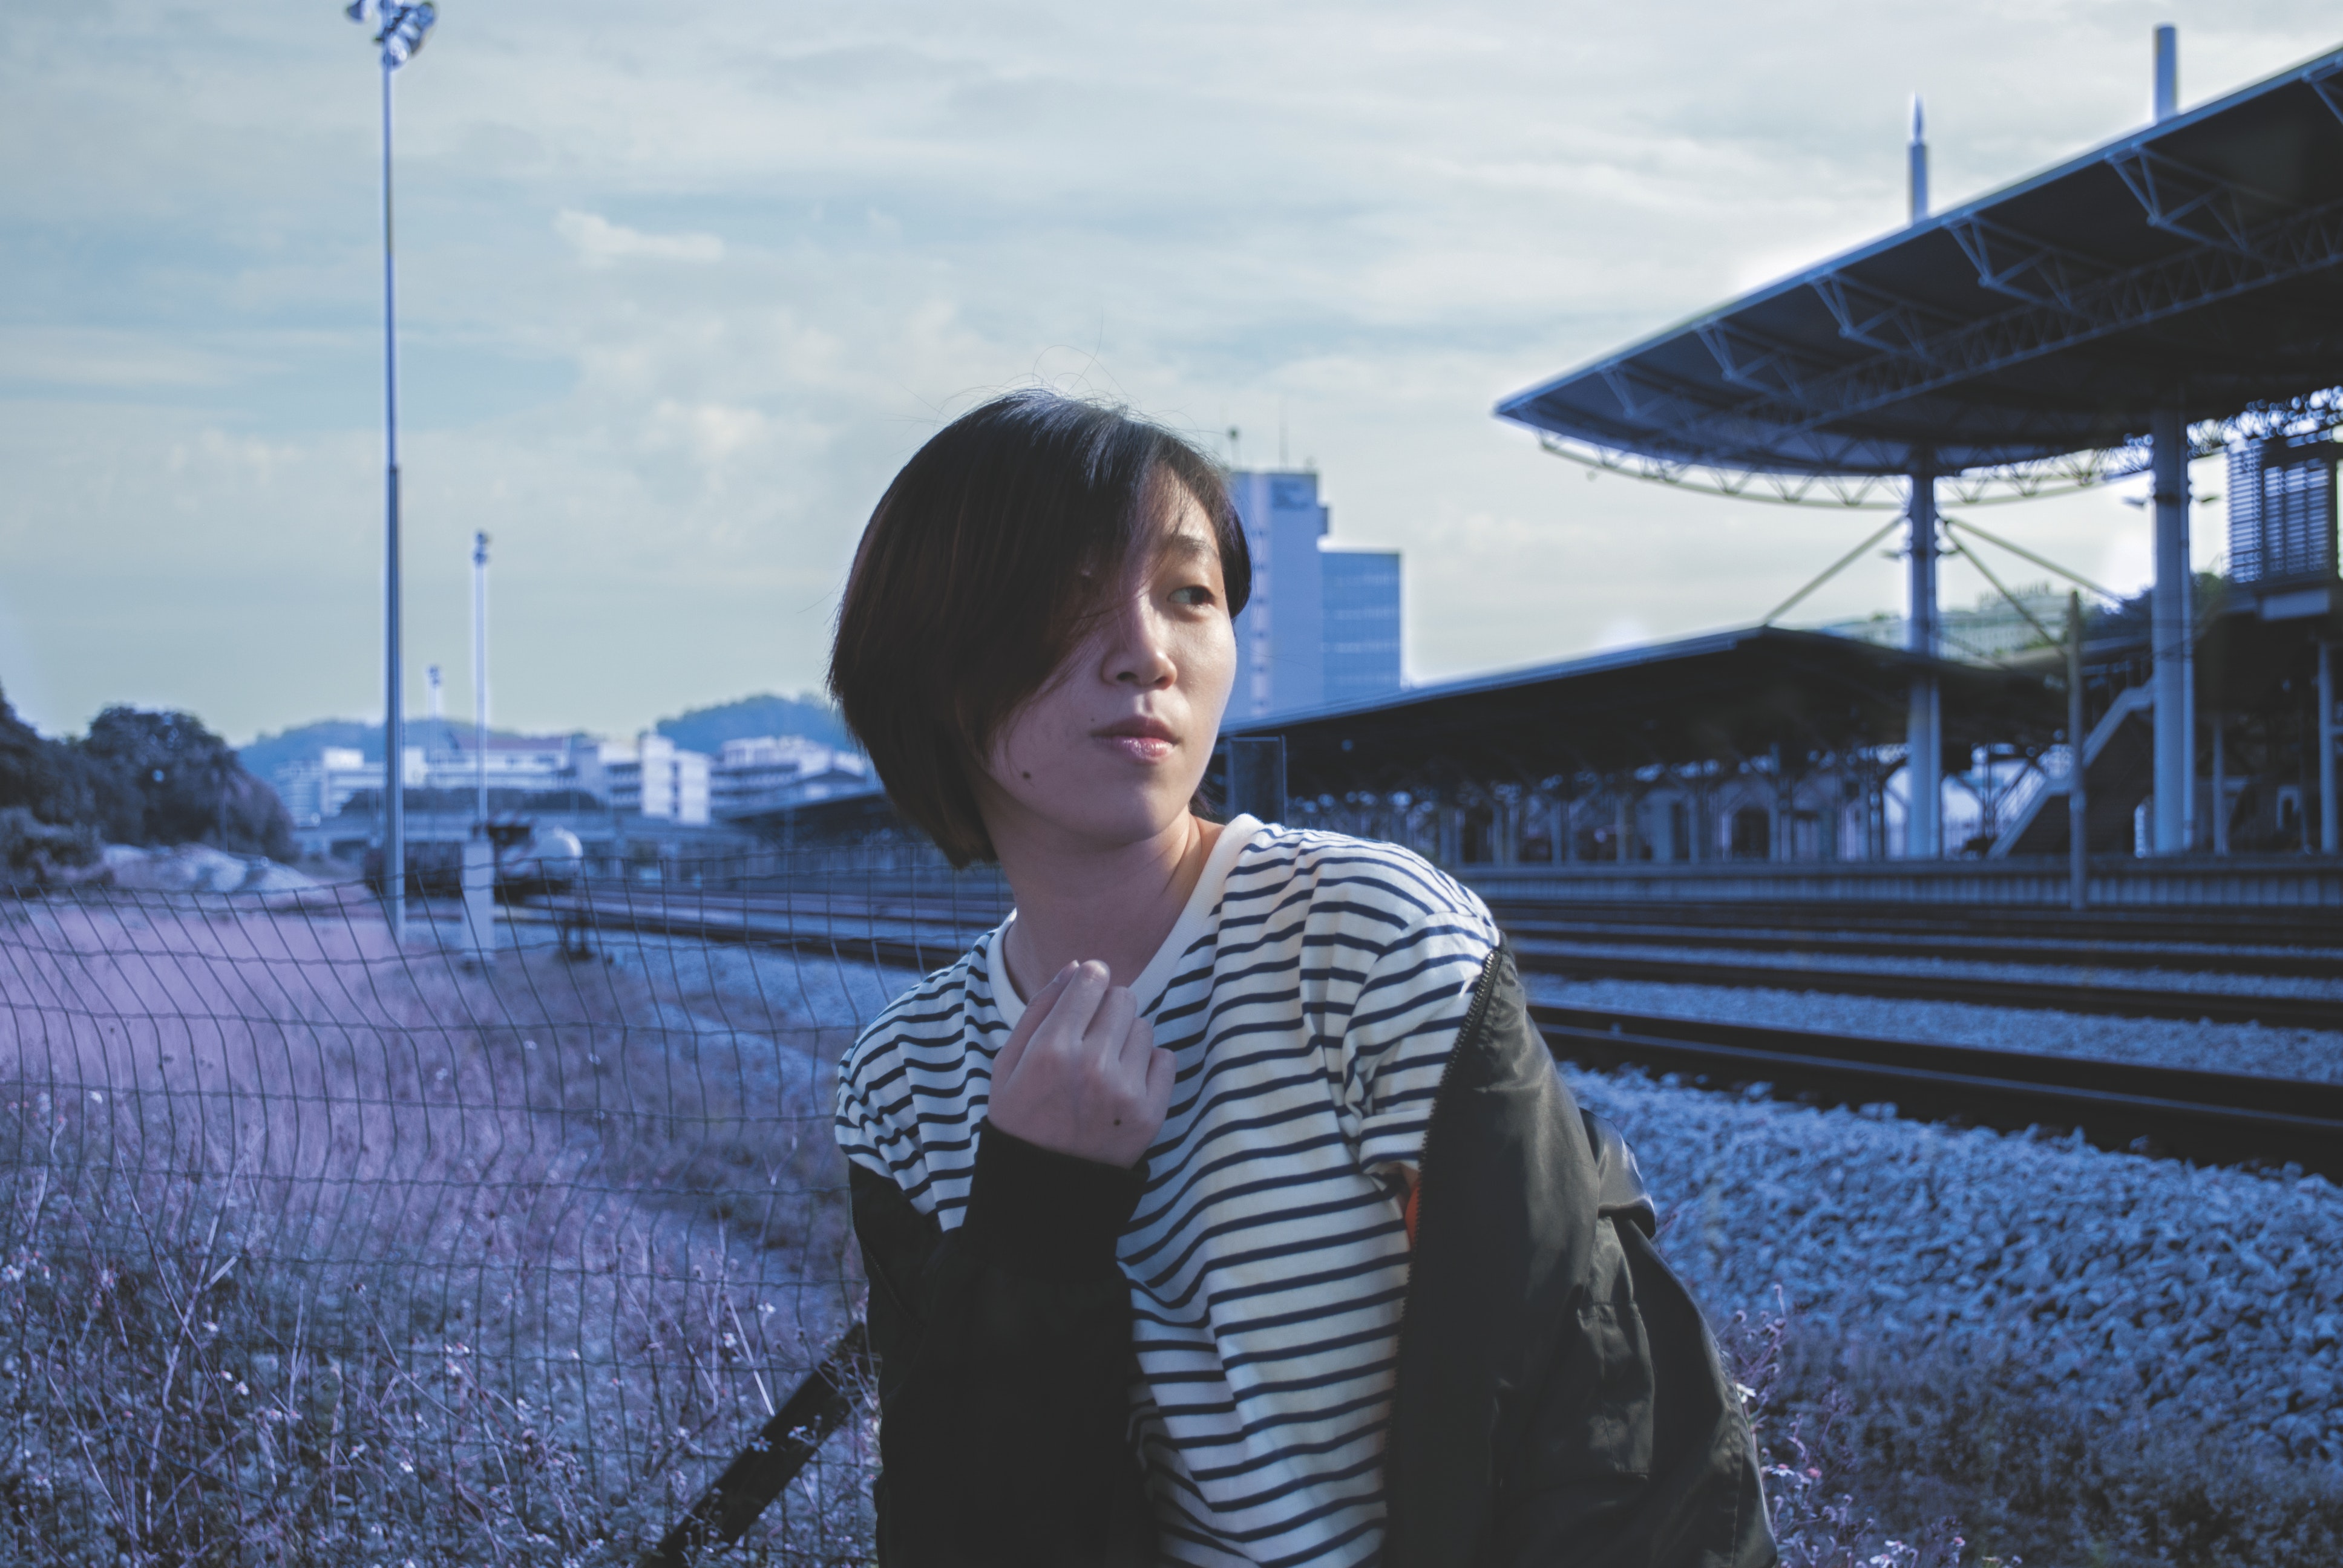
photograph, beauty, snapshot, sky, photography, eye, black hair, smile, tree, architecture, travel, plant, tourism, portrait photography